Battersea Park

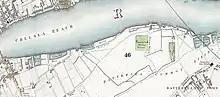
Battersea Common Fields shown on a map published in 1830

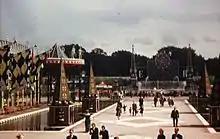
The Festival Gardens

Prior to 1846, the area now covered by the park was known as Battersea fields, a popular spot for duelling. On 21 March 1829, the Wellington–Winchilsea duel took place when the Prime Minister Duke of Wellington and the Earl of Winchilsea met on Battersea fields to settle a matter of honour. When it came time to fire, the duke aimed his duelling pistol wide and Winchilsea fired his into the air. Winchilsea later wrote the duke a groveling apology.